Sydney New Year's Eve

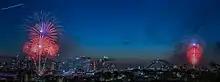
Sydney New Year's Eve fireworks 2015. Taken during the 9 pm display from Mosman (north of Sydney Harbour).

The 2015–16 theme was "City of Colour". For the first time since the practice was introduced, organisers eschewed the lit symbols that had been used as bridge effects, in favour of constructing a larger array of lighting effects utilising the entire bridge. Additionally, a Welcome to Country ceremony was held at sundown prior to the 9 p.m. Family Fireworks, to acknowledge the harbour as territory of the Cadigal, Gamaragal, and Wangal bands of the Eora people. The segment's creative director Rhoda Roberts explained that it would "[celebrate] the connection that Australia’s First Peoples have with the land in a way that’s inclusive and fun": the segment featured projections of Aboriginal imagery on the pylons, as well as lighting and pyrotechnic effects on the bridge that were inspired by the Australian Aboriginal flag.